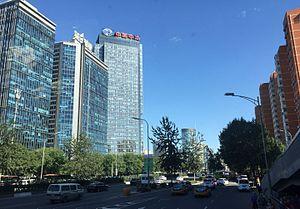
La China Metallurgical Group Corporation est une entreprise chinoise dont le siège social est localisé à Pékin. L'entreprise est une entreprise de l'industrie minière appartenant à l'État et exploite entre autres minerais du cuivre, minerai de fer, nickel, cobalt, zinc, aluminium et plomb.